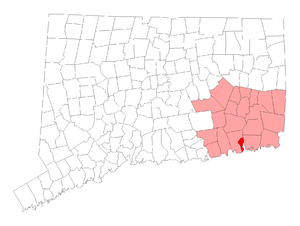
New London est un port maritime des États-Unis, situé dans l'État du Connecticut. La ville était le siège du comté de New London, jusqu'à la suppression des sièges de comté des États de la Nouvelle-Angleterre en 1960.